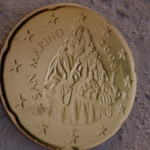
Coin value: 20cents
Country: sm
Edition: 20cen